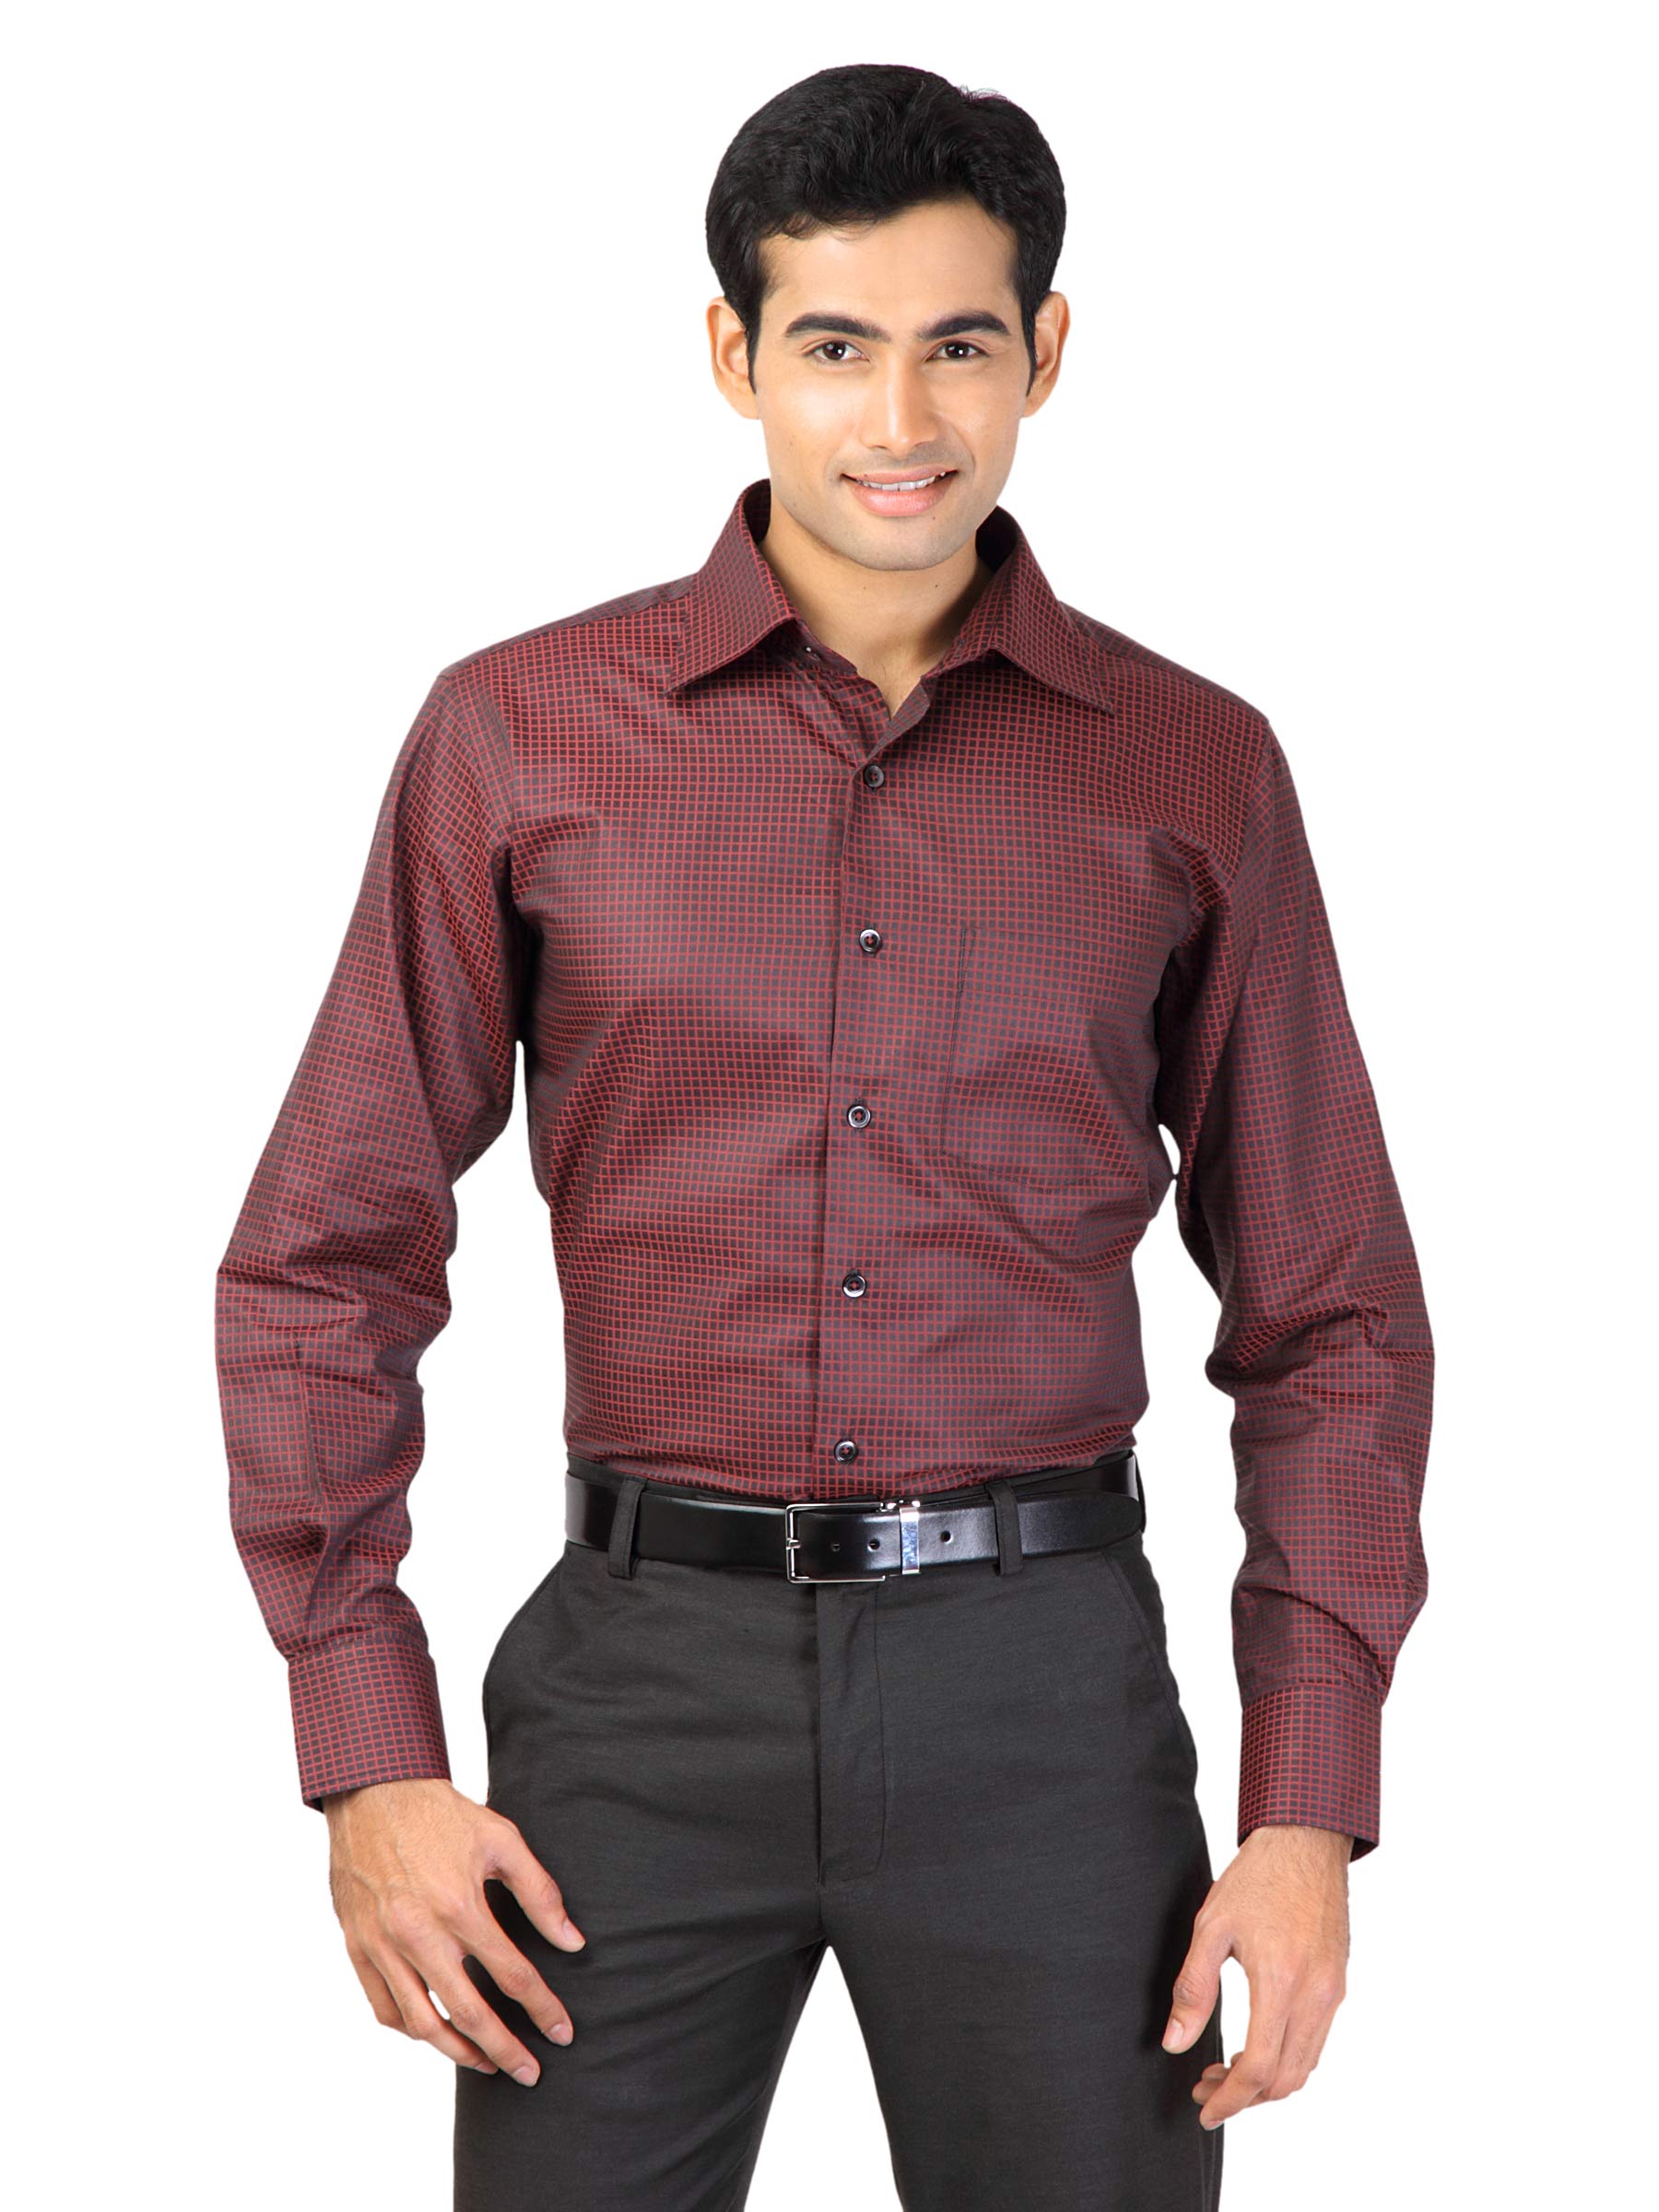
Genesis Men Check Red Shirts
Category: Apparel / Topwear / Shirts
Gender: Men
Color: Red
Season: Fall 2011
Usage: Formal